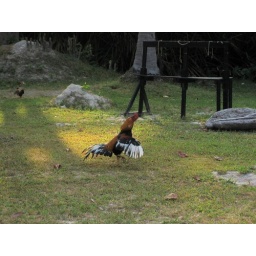
Struting his stuff, talking trash, and ripping directly into the bar right under our table